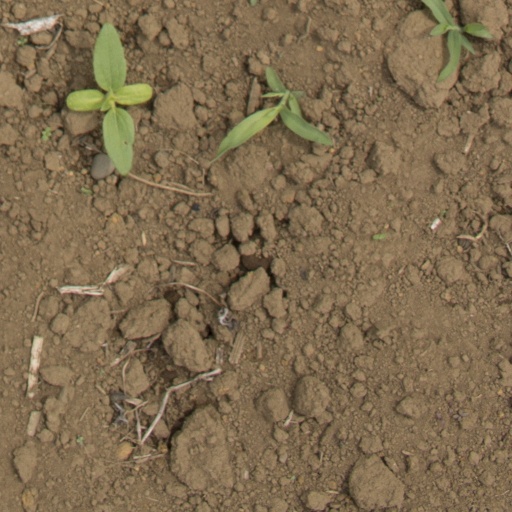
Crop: Jerusalem artichoke